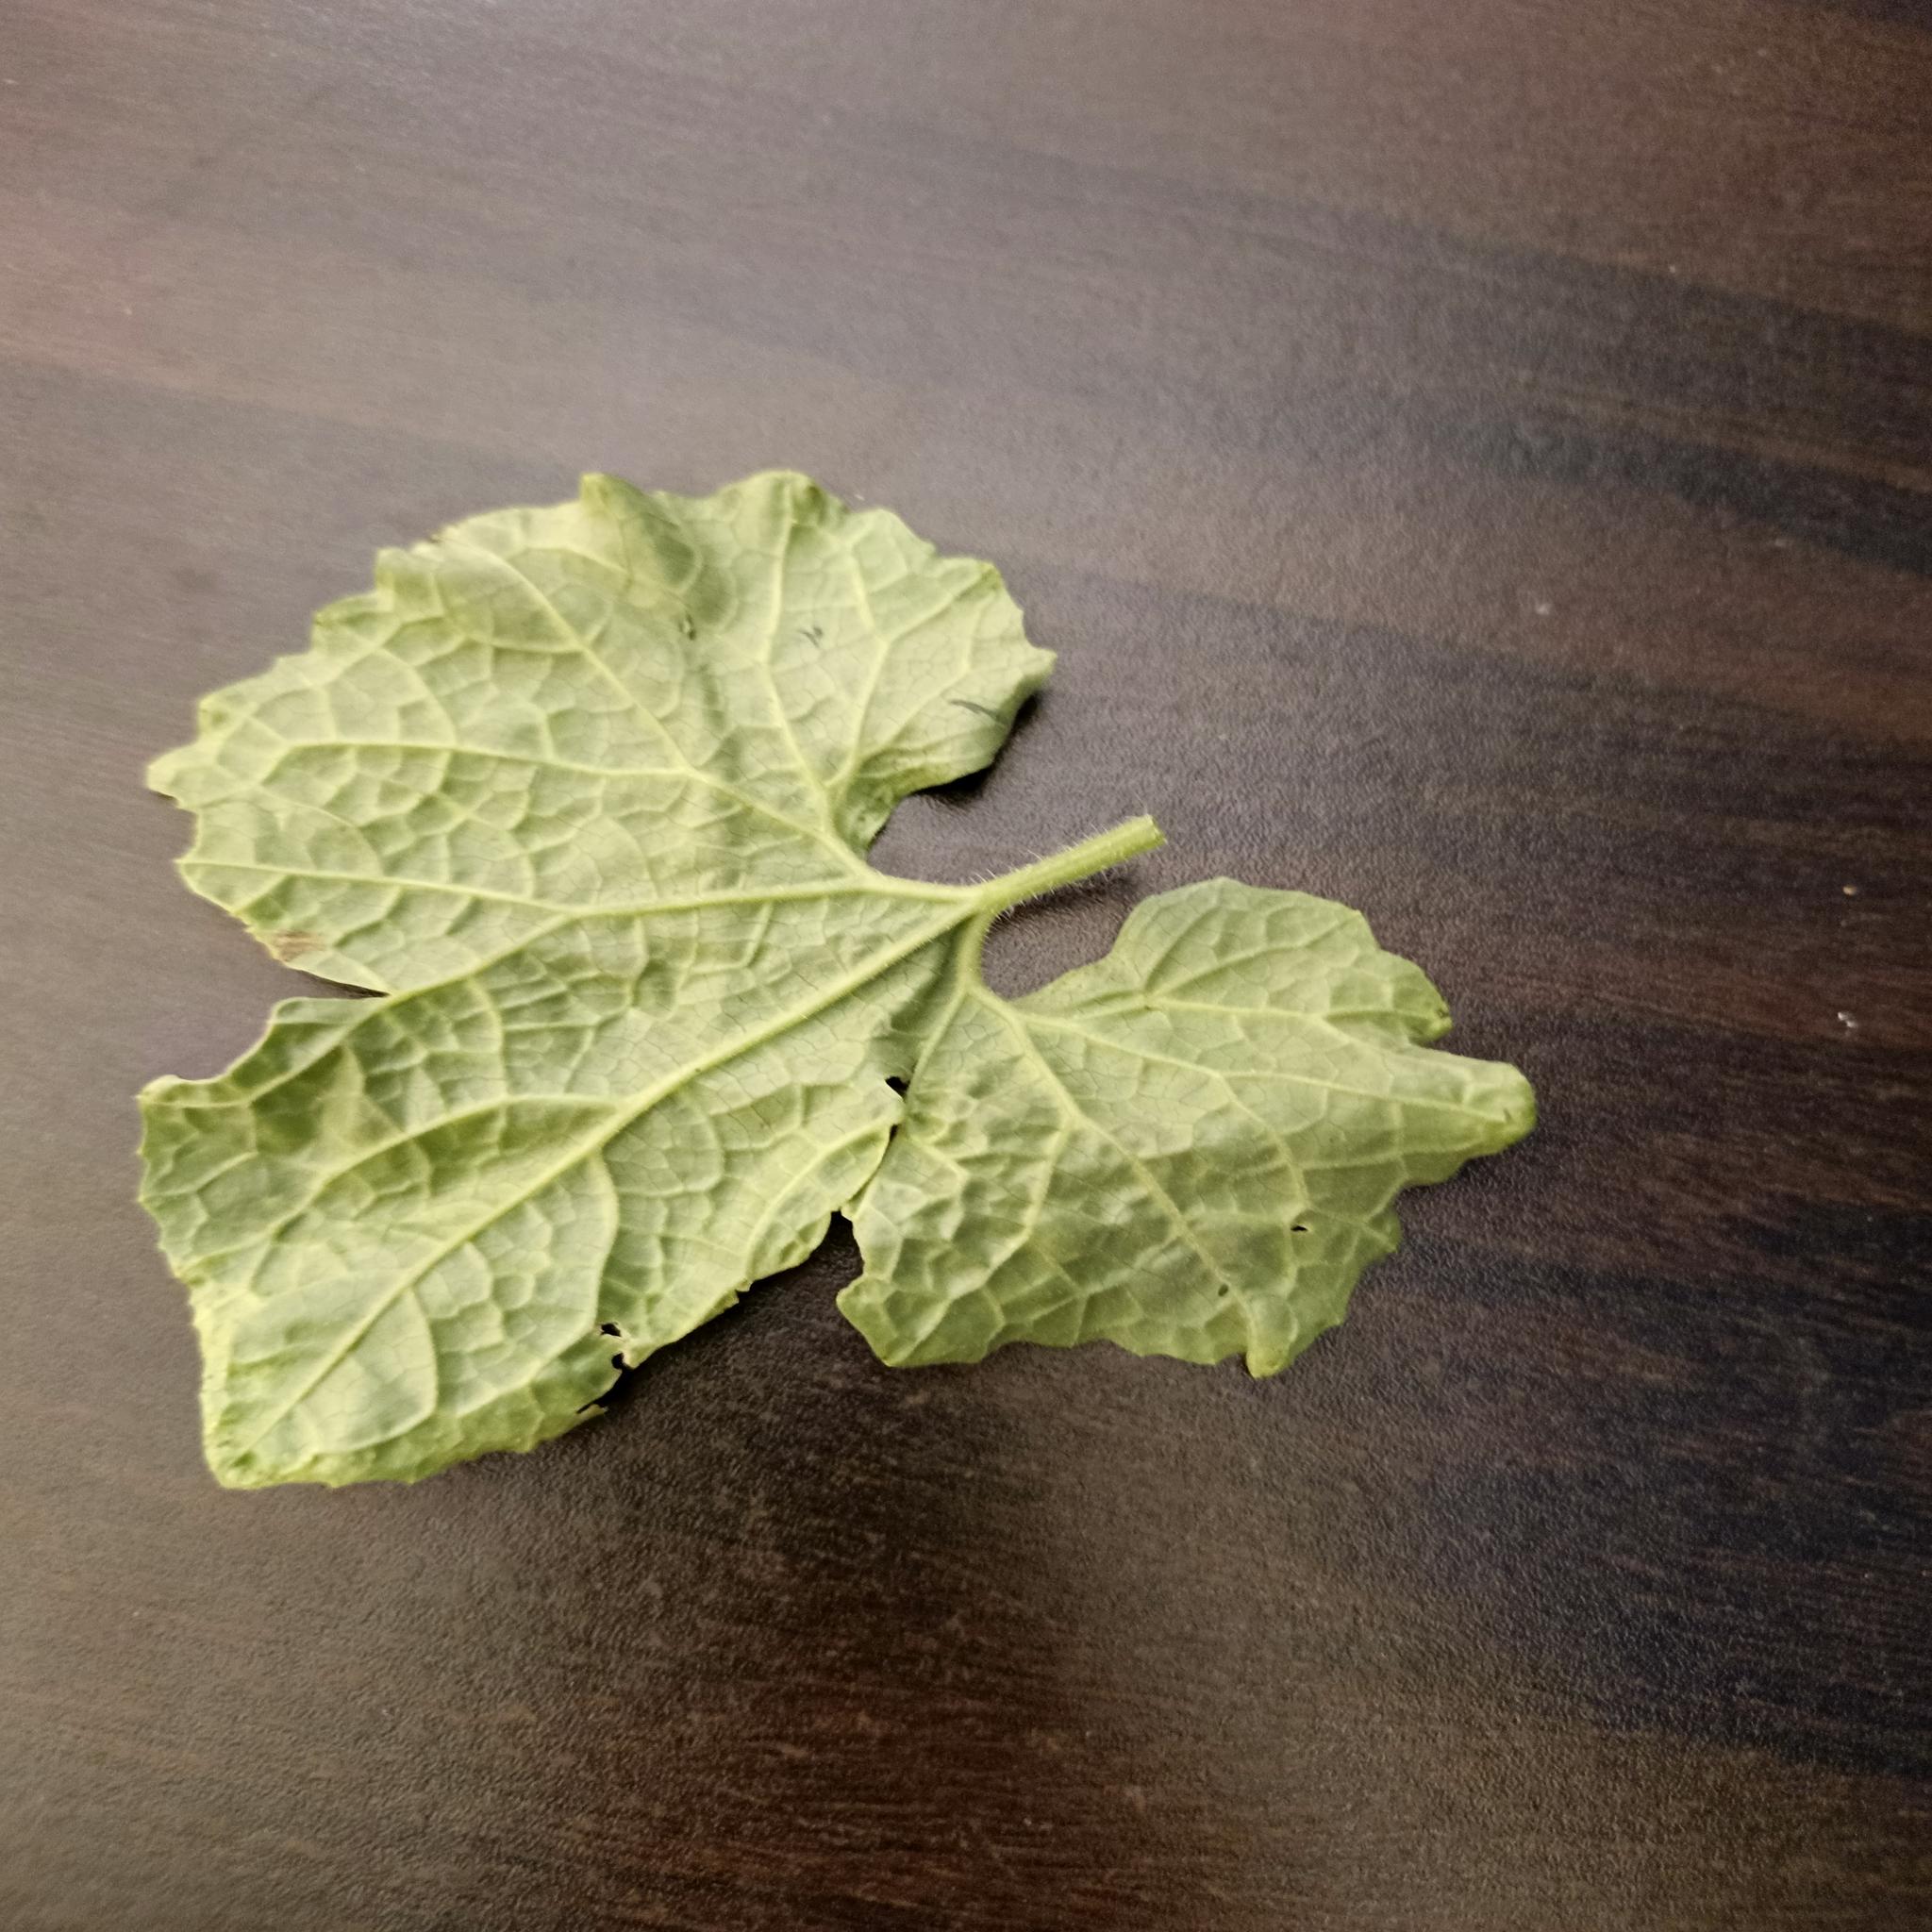
Label: Leaf curl